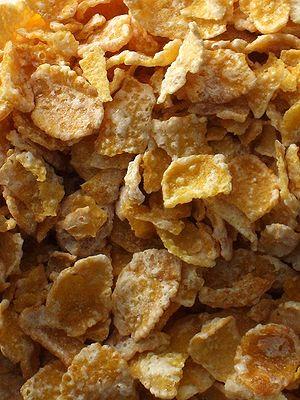
Les Poaceae, ou graminées, sont une famille de plantes monocotylédones de l'ordre des Poales, qui comprend environ 12 000 espèces groupées en 780 genres, à répartition cosmopolite. C'est, par le nombre d'espèces, la cinquième famille de plantes à fleurs, après les Asteraceae, Orchidaceae, Fabaceae et Rubiaceae.